Tabataud Quarry

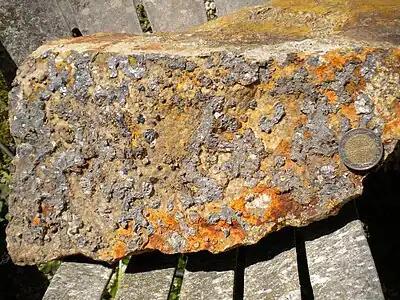
Partially weathered galena coating on granodiorite

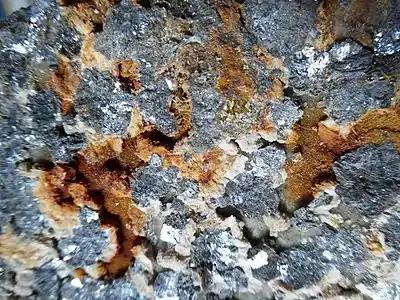
Close-up view. Metallic galena and some whitish/creamy cerussite are covered by brownish iron oxides.

The encountered lodes in the quarry belong to the classical sphalerite-pyrite-galena-chalcopyrite ore mineral association. Like in the nearby Cantonnier Lode the mineralizations formed hydrothermally in a medium temperature range of 300 to 150°C. But unlike in the Cantonnier lode the veins in the Tabataud quarry clearly focus on the primary mineral galena and not on its secondary minerals.